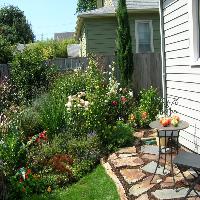
Weather: sun or clear